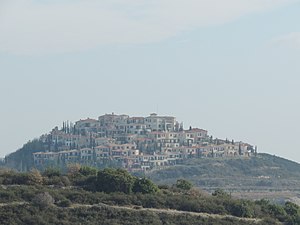
Tsáda
Tsáda.
Tsáda er en lille by på den vestlige del af Cypern. Den ligger i distriktet Eparchía Páfou, i den vestlige del af landet, 90 km vest for hovedstaden Nicosia og 8 kilometer nord for Paphos. Tsáda ligger 619 meter over havet. Den har 1.043 indbyggere.